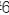
Number: 6